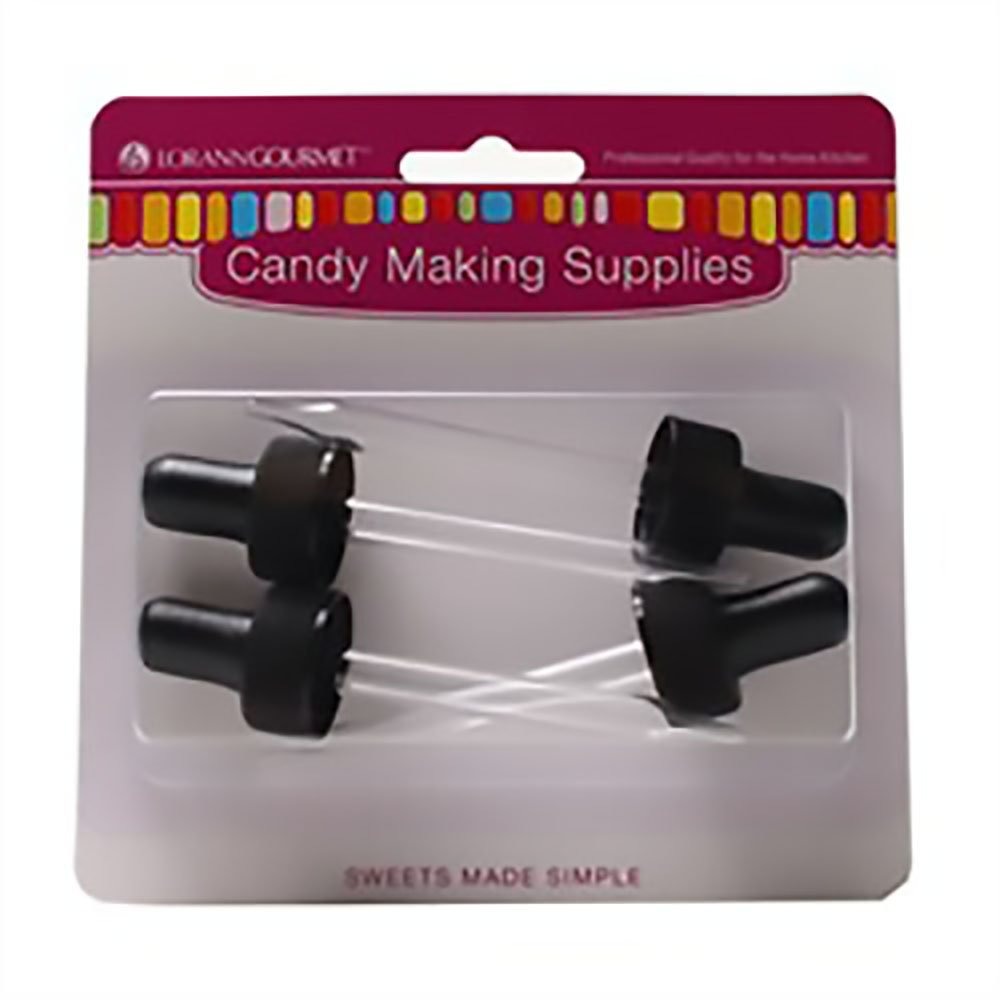
Item Name: LorAnn Dropper, Threaded for 1 ounce glass bottles - 4 pack - Blistered
Bullet Point 1: Designed to fit 1-ounce glass bottles only. The eyedropper is incorporated into a threaded cap which can be screwed onto the top of the bottle.
Bullet Point 2: All 1-ounce size LorAnn Super Strength Flavoring Oils and Essential Oils are packaged in glass bottles.
Product Description: Stronger than your typical extract
Value: 1.0
Unit: Count

Price: 9.5